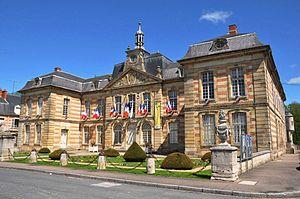
Hotel de Ville de Sainte-Ménéhould (Marne, France).
Sainte-Menehould [sɛ̃tmənu] est une commune française, située dans l'est du département de la Marne en région Grand Est. Ancienne sous-préfecture d'environ 4 600 habitants, elle est la capitale de la région de l'Argonne, dont la forêt éponyme se situe en grande partie sur le territoire de la commune.
Cet article recense les monuments historiques de la Marne, en France.
Cet article recense les monuments historiques français classés en 1922.